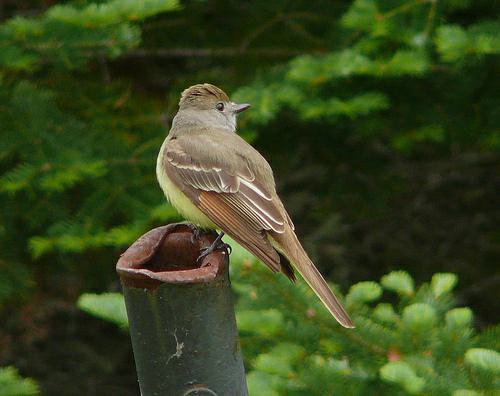
A photo of a great crested flycatcher